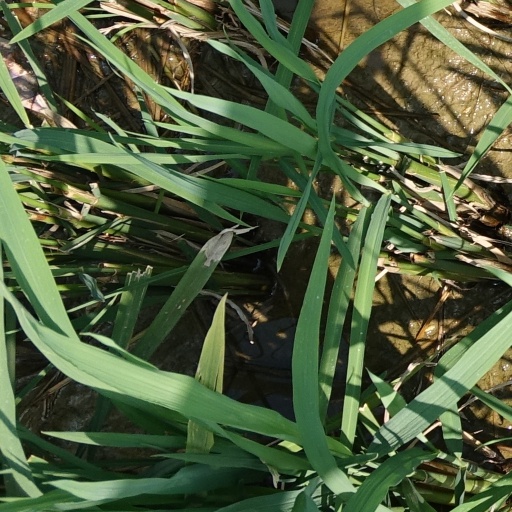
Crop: rice